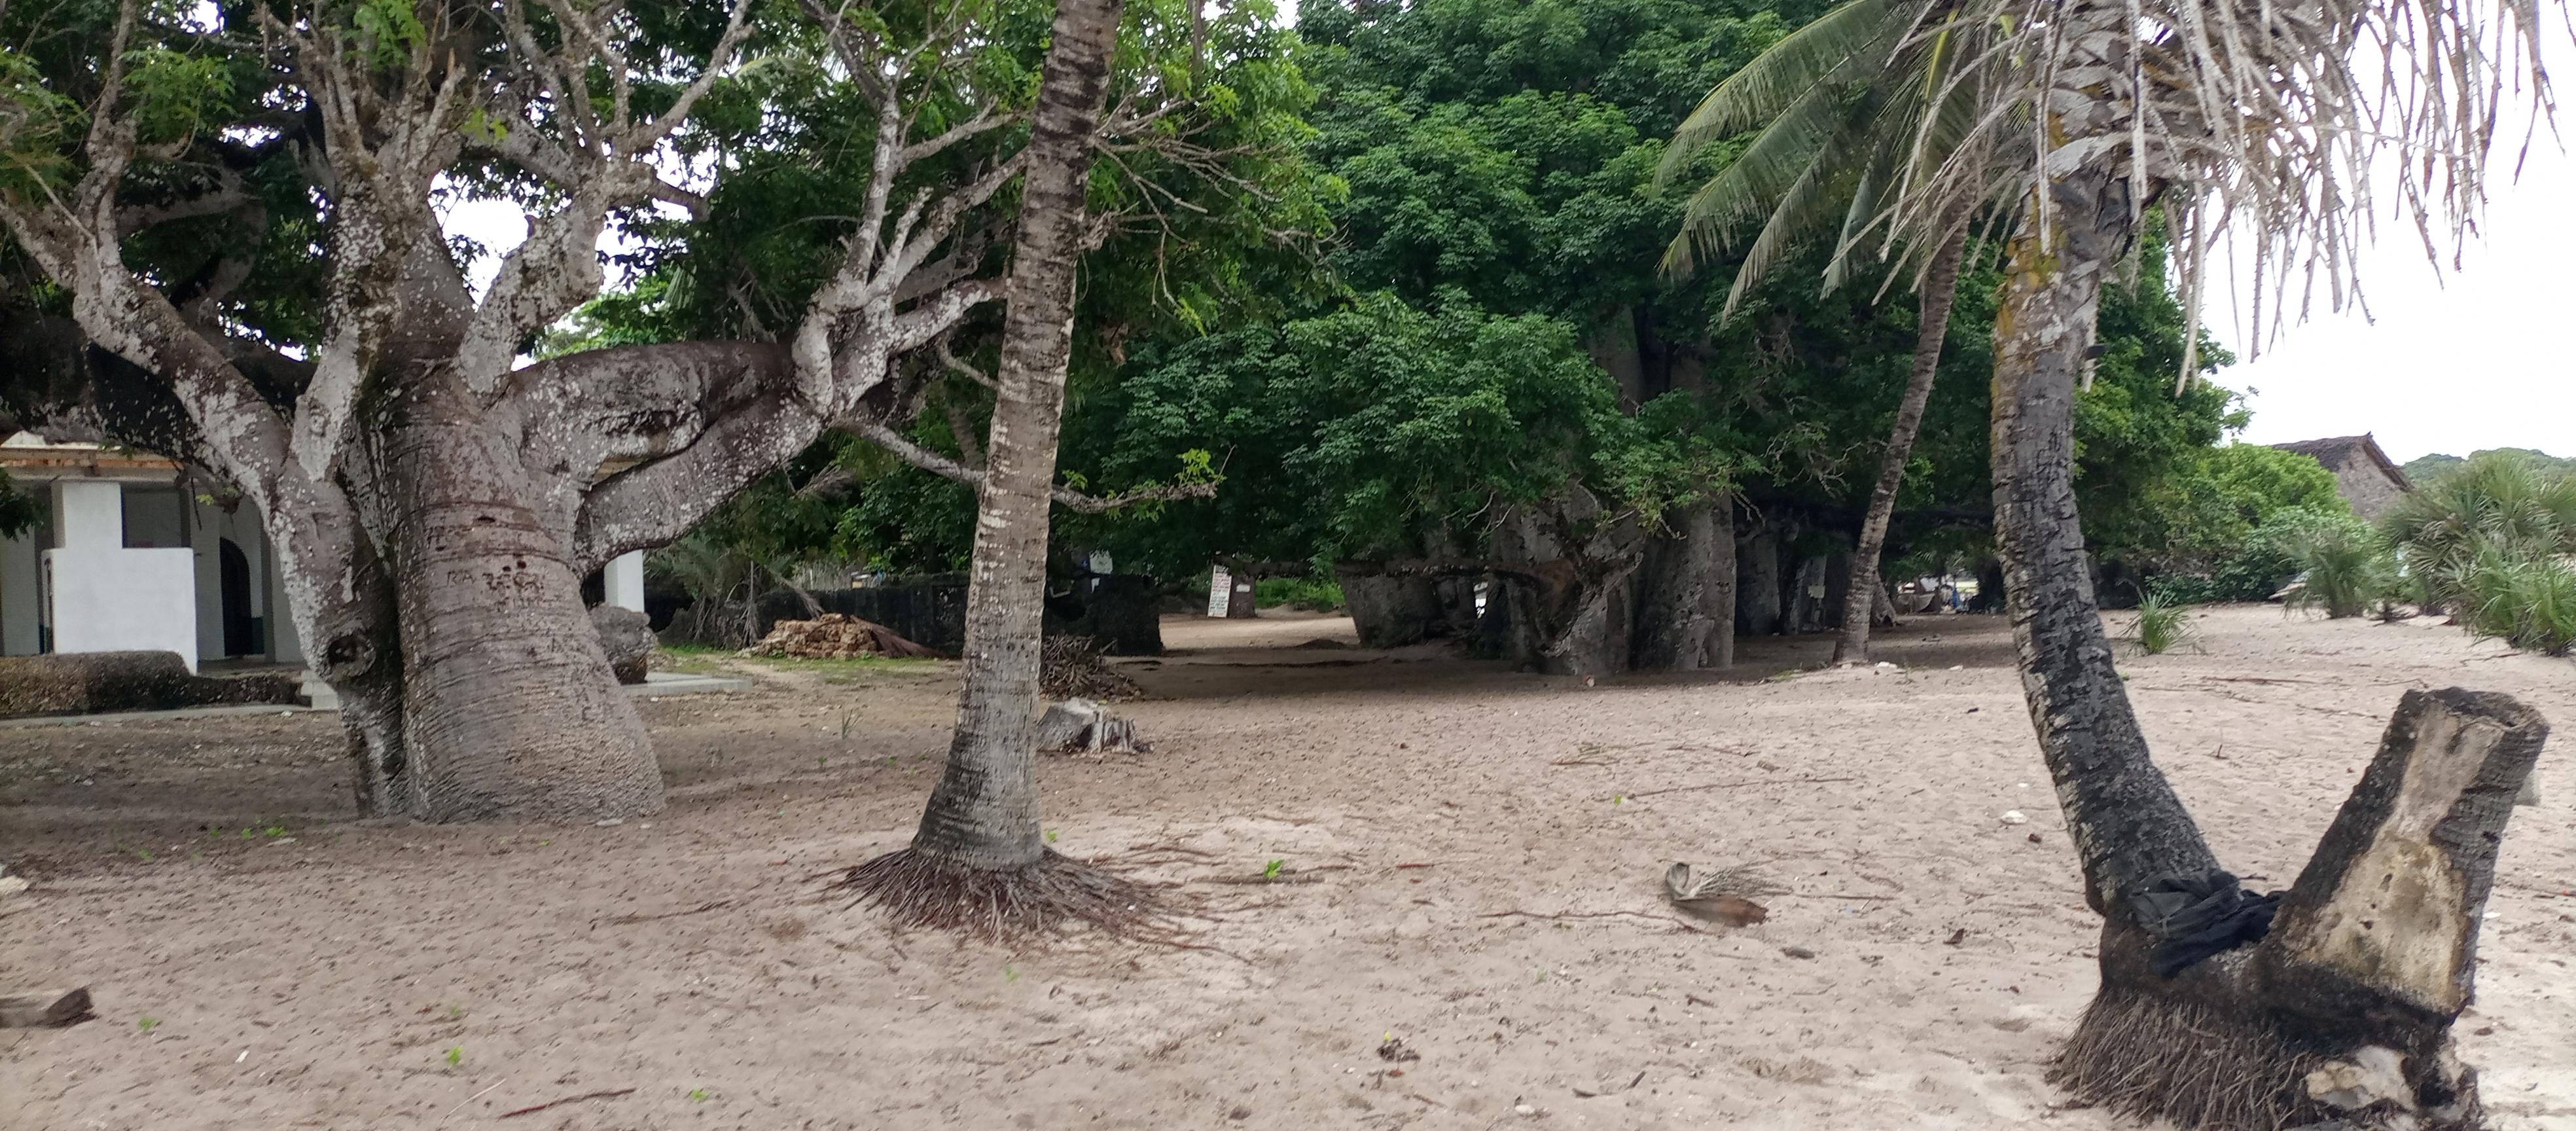
Kwenye ufuo wa bahari, upo mchanga mwingi, mti wa mnazi, na kando yake kabisa ikiwa ni nyumba iliyo na ukuta wa rangi nyeupe, mti mmoja mnene umegawanyika matawi.